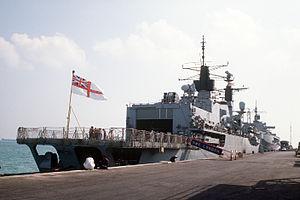
Type 22 ou classe Broadsword est une classe de frégate qui a été conçu et premièrement utilisé par la Royal Navy. Au total 14 navires de ce type furent construits, divisés en trois groupes. Ces frégates furent retirés le 30 juin 2011. Sept navires furent vendus au Brésil, à la Roumanie et au Chili. Parmi ces bâtiments, deux se trouvèrent coulés.